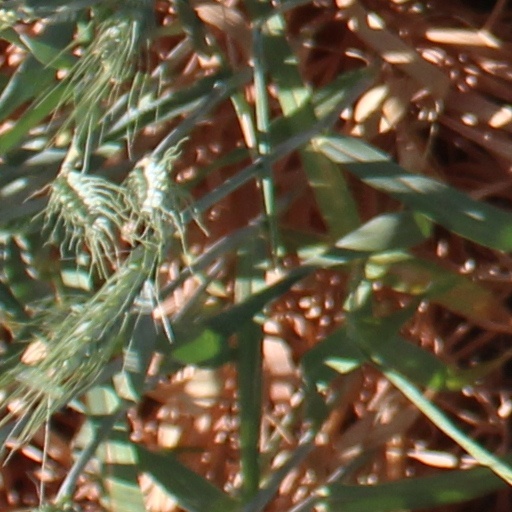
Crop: wheat